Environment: lab
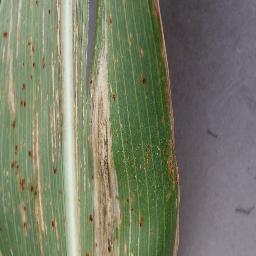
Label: northern_corn_leaf_blight